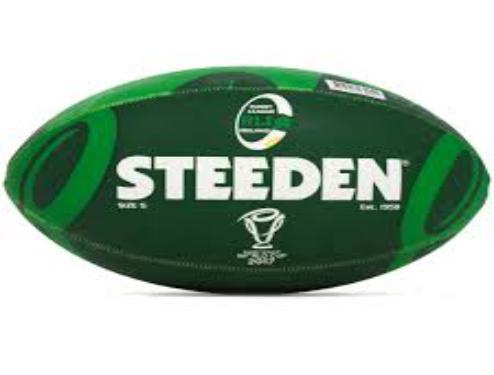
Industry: Sports